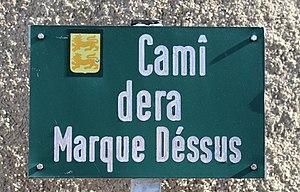
Rue du village d' Antist (Hautes-Pyrénées)
Antist est une commune française située dans le département des Hautes-Pyrénées, en région Occitanie.